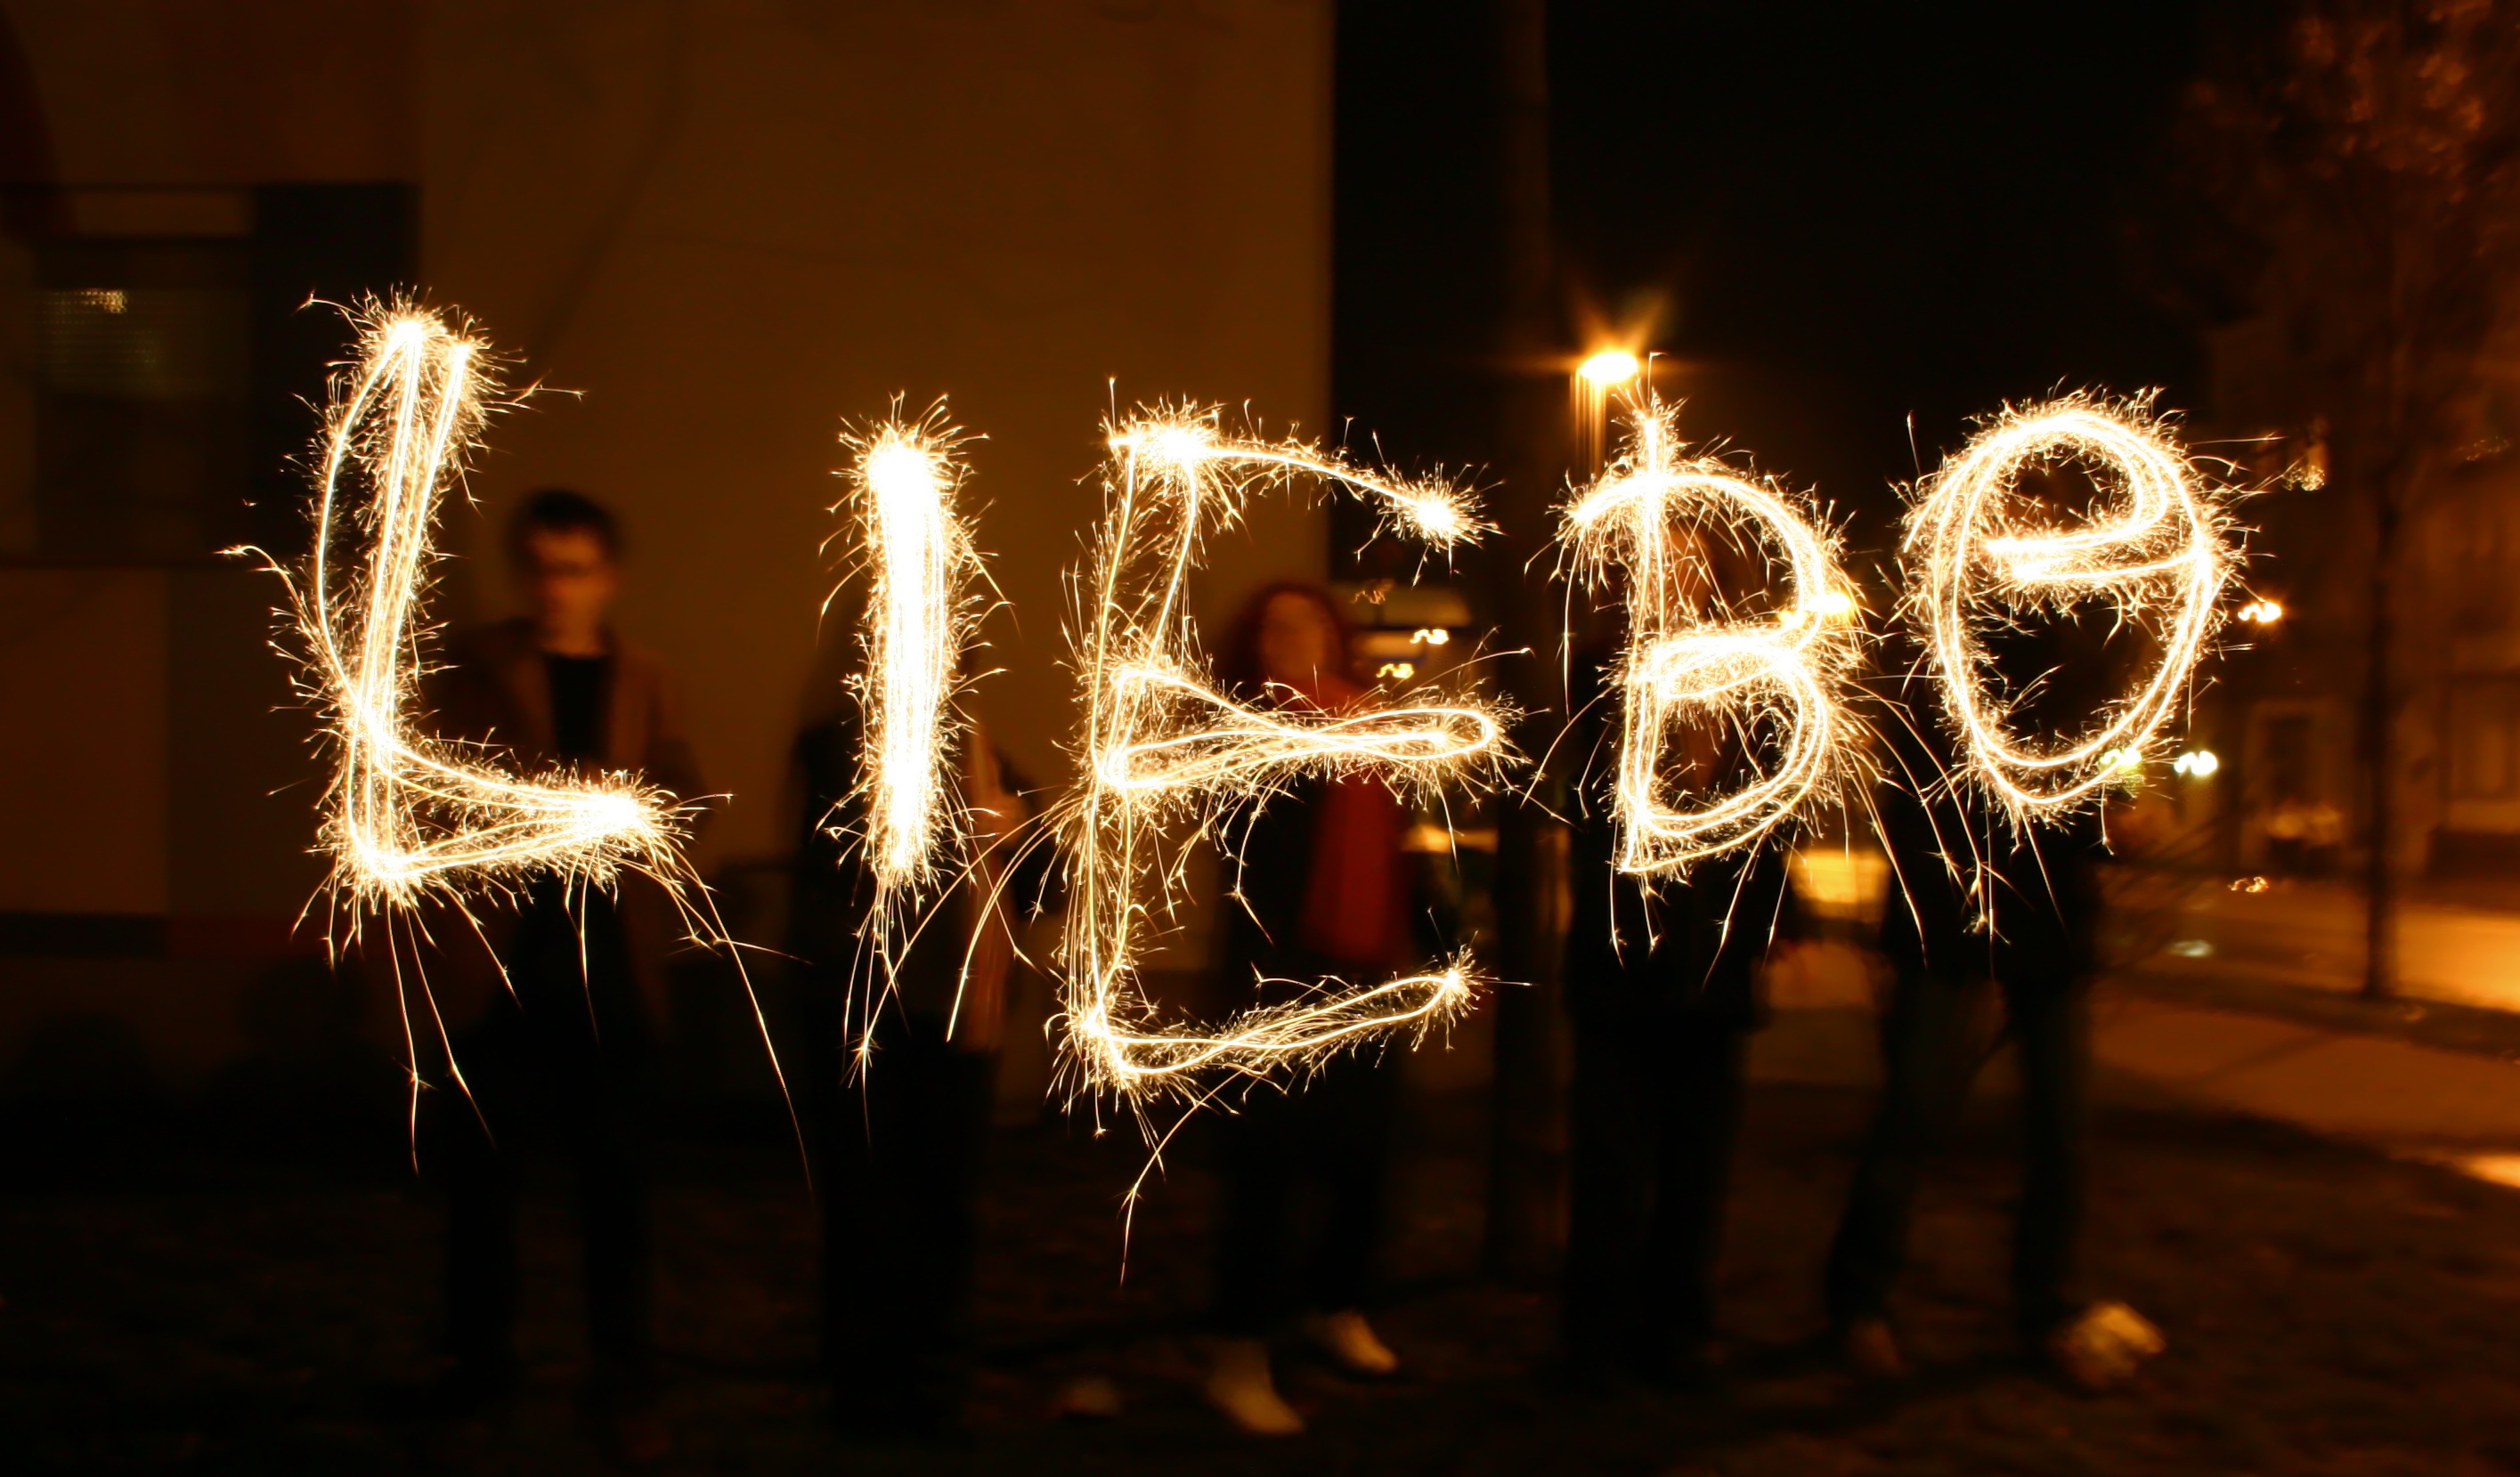
light, night, atmosphere, sparkler, love, evening, romance, darkness, lighting, sparkle, at night, christmas decoration, lights, sparklers, event, mood, christmas lights